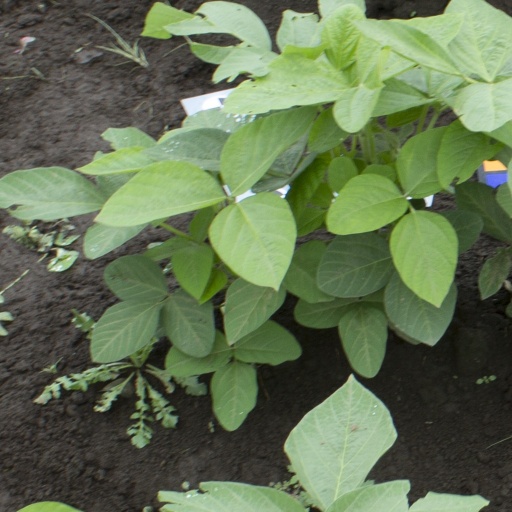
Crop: soybean